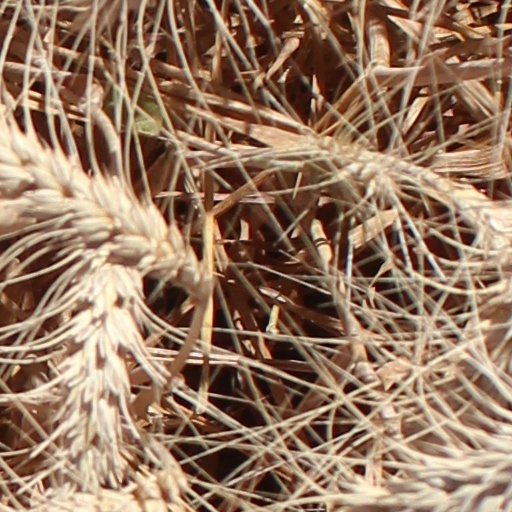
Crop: wheat